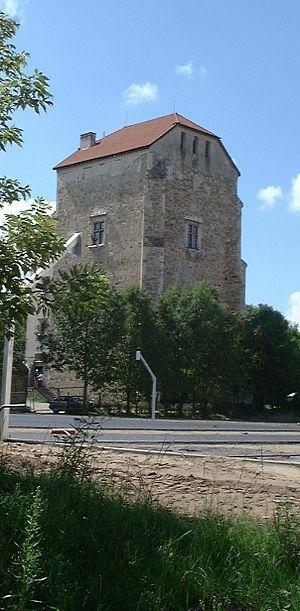
Wojciechów est un village polonais de la gmina de Wojciechów dans le powiat de Lublin de la voïvodie de Lublin dans l'est de la Pologne.